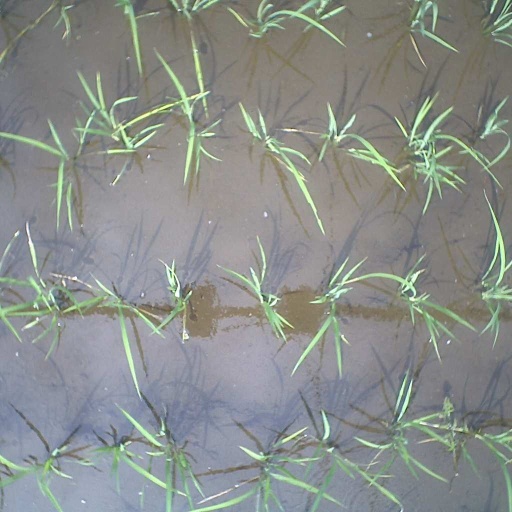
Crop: rice